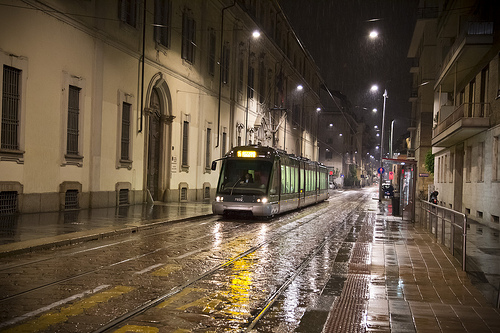
question: どんな乗り物がありますか？
answer: 電車

question: どんな天気ですか？
answer: 雨

question: 時間帯はいつですか？
answer: 夜

question: 電車の両側に何がありますか？
answer: 建物

question: 建物の壁は何色ですか？
answer: 白

question: 電車は何色ですか？
answer: シルバー

question: 何両の電車ですか？
answer: 3両

question: 街灯はどうなっていますか？
answer: 点灯している